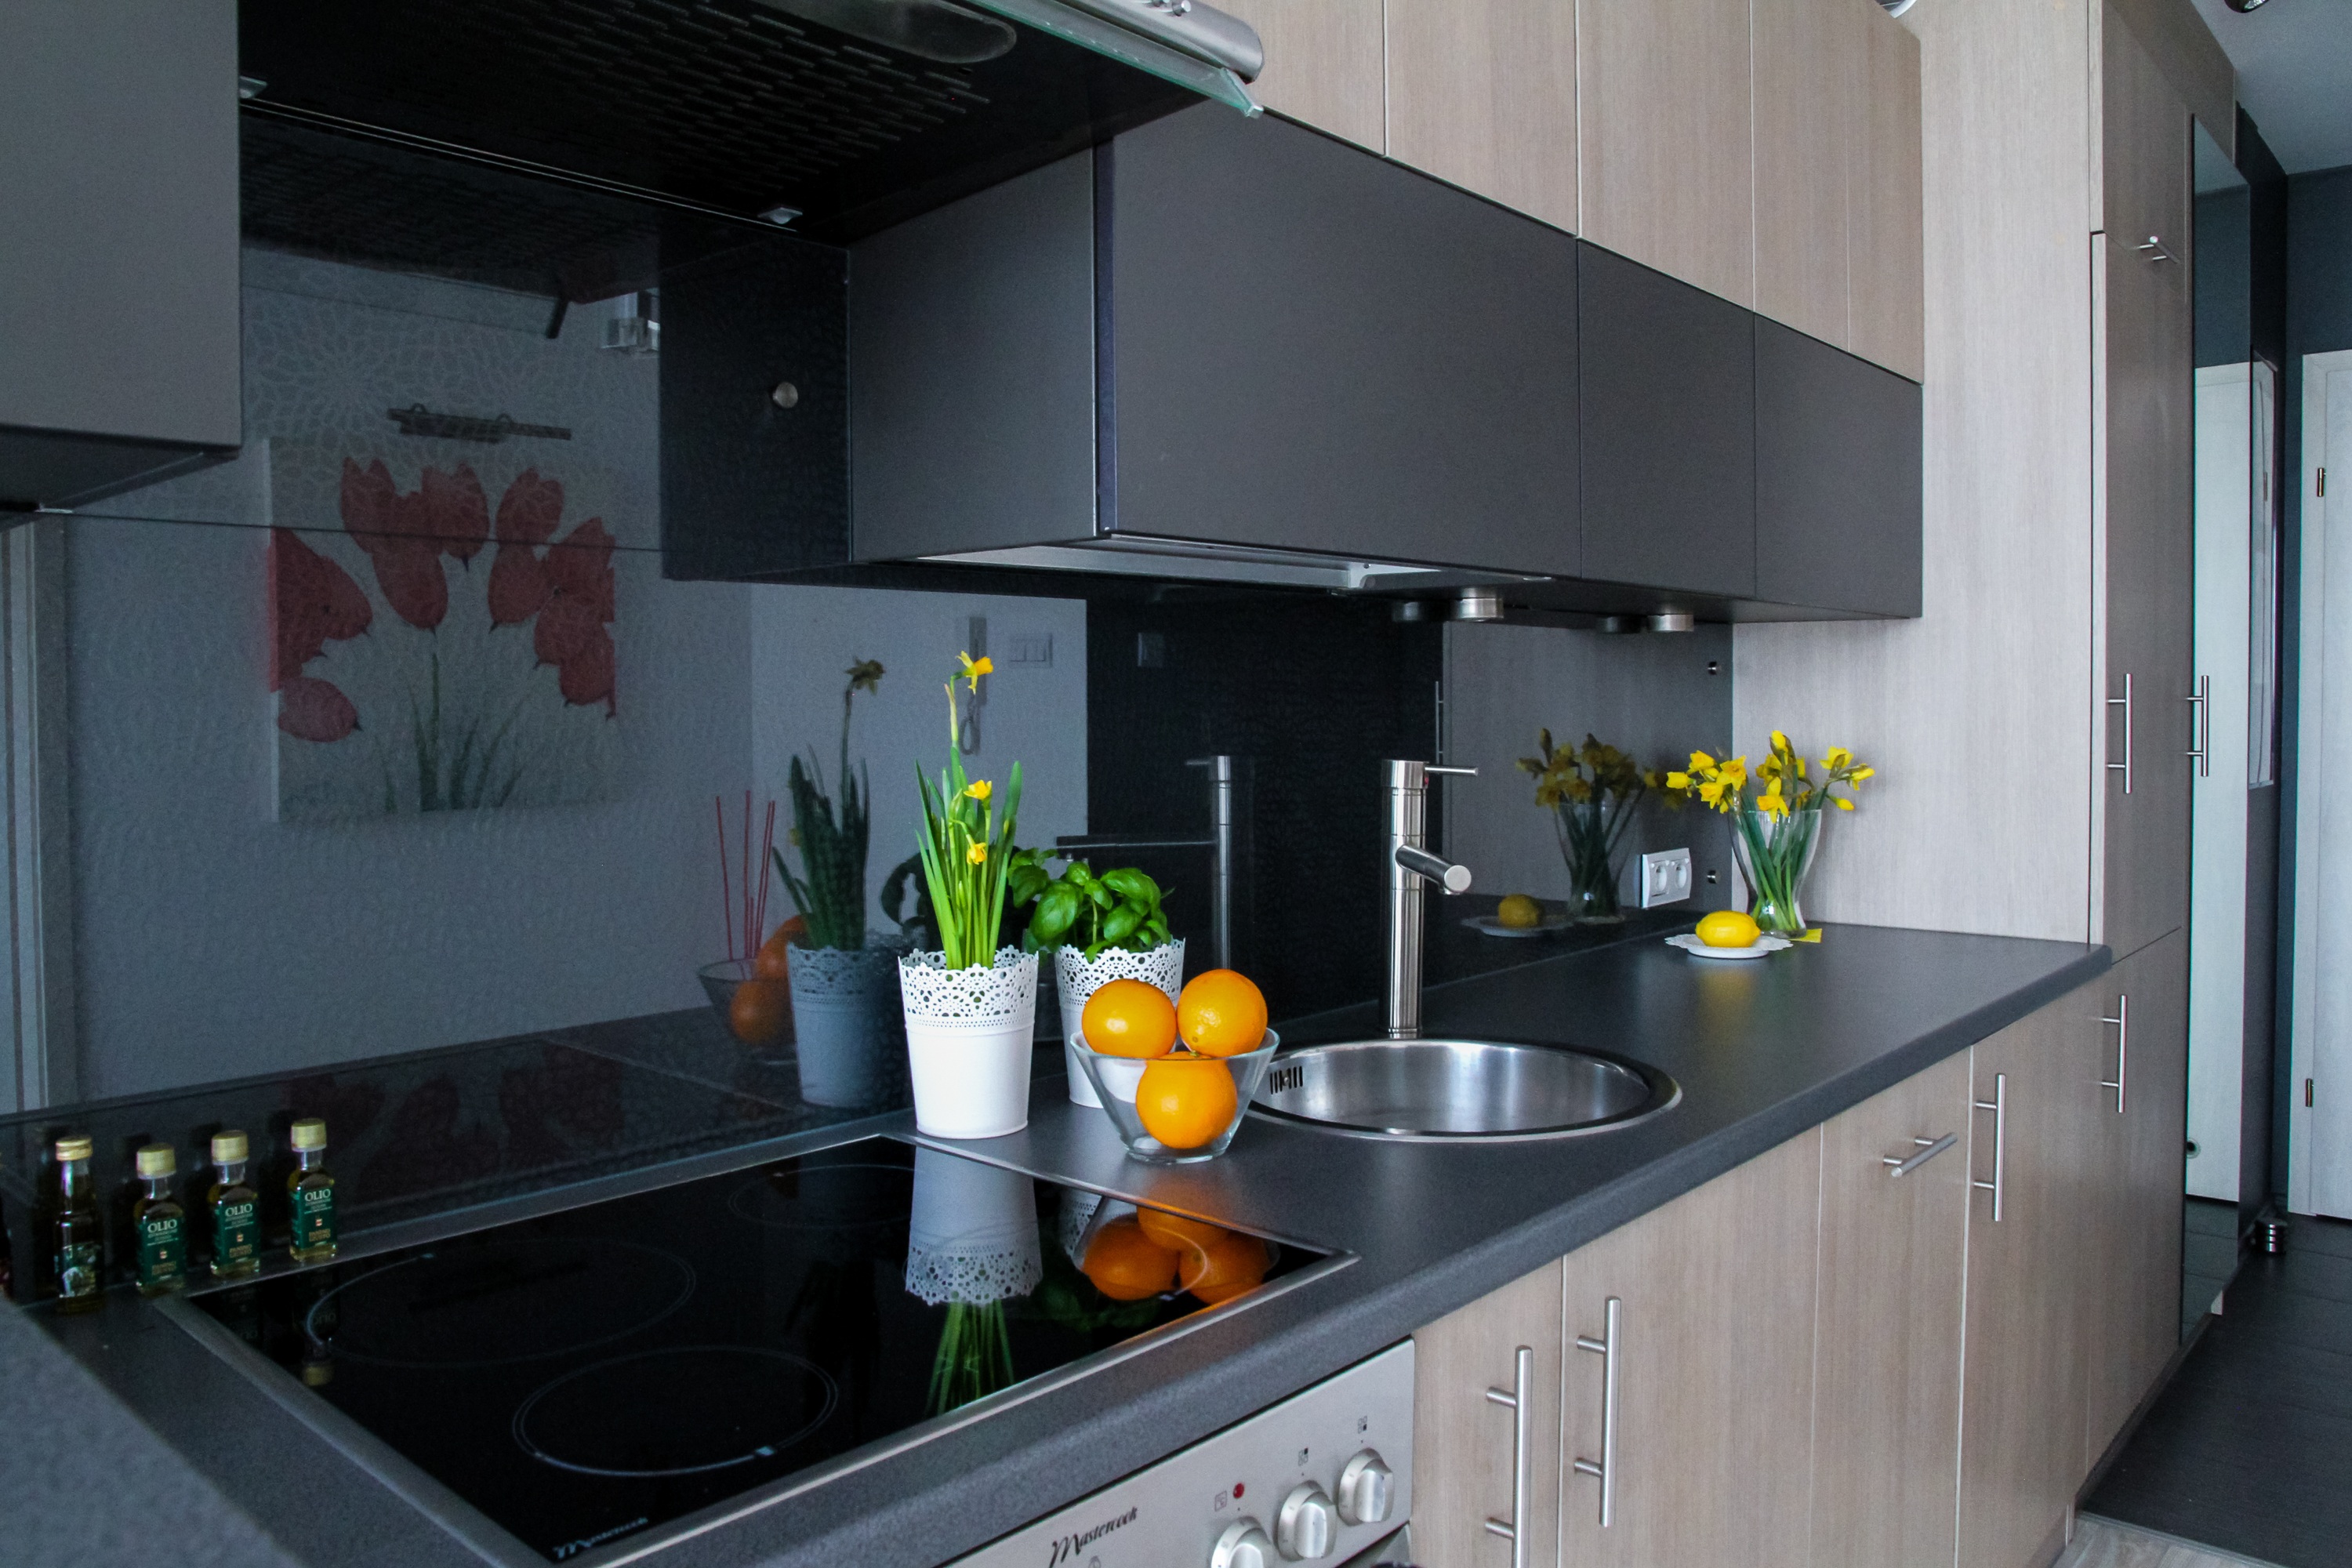
house, home, decoration, kitchen, property, room, apartment, cuisine, countertop, interior design, design, real estate, kitchenette, comfortable apartment, residential interior, cabinetry